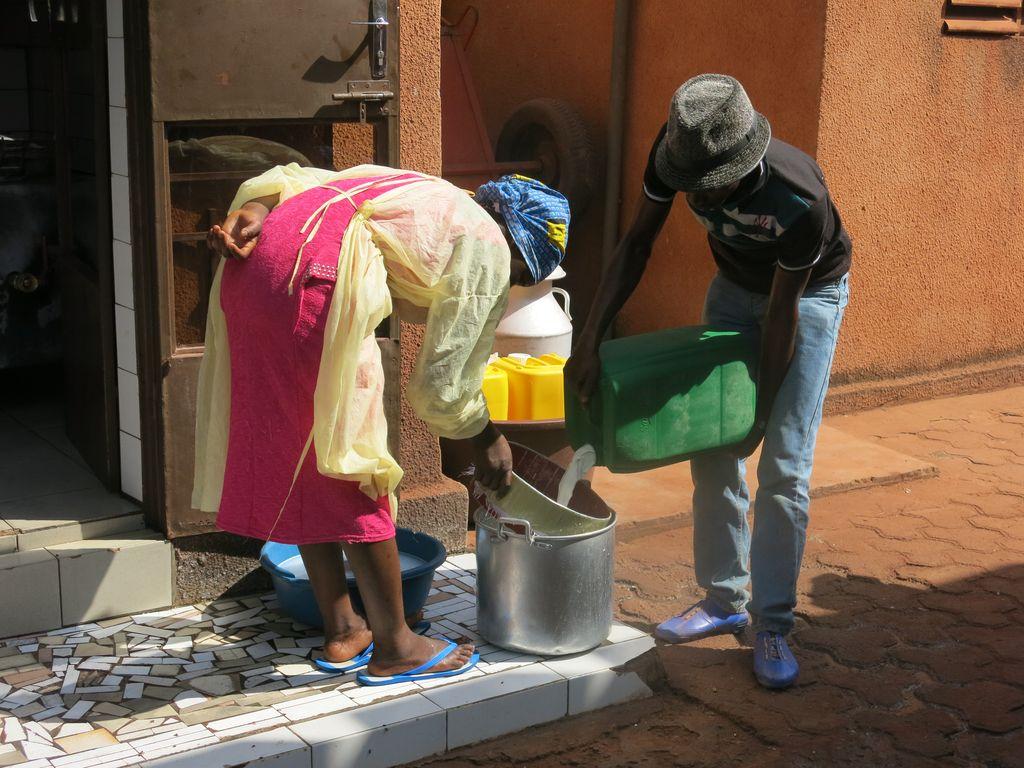
Watu wawili wako pamoja mwanaume na mwanamke. Mwanamke huyu amevaa kilemba, mwanaume huyu amevaa kofia. Mwanamume huyu amebeba mtungi ambao una rangi ya kijani anamtilia maji mwanamke huyu.